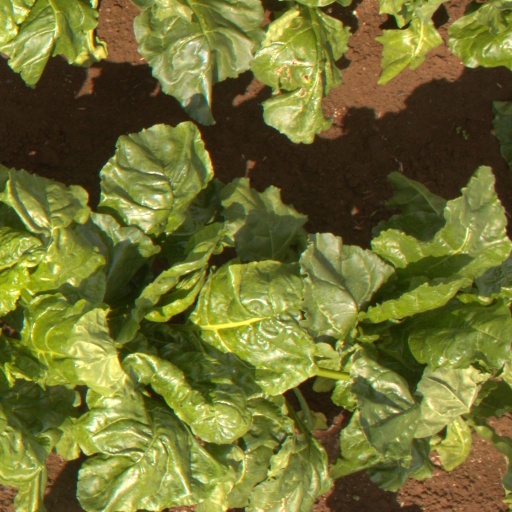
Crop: sugar beet